Beer in New Jersey

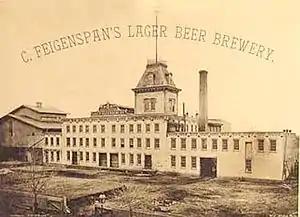
The C. Feigenspan Brewery in Newark, New Jersey, c.1890-1900

The first brewery in New Jersey was established in a fledgling settlement of Pavonia in what is now Hoboken when the state was part the Dutch New Netherland colony. It was short-lived and destroyed by a band of Lenape in 1643 during Governor Kieft's War (1643-1645). Large German immigrant populations in Newark and Jersey City led to the establishment of a healthy brewing industry in the nineteenth and early twentieth centuries. Brewing beer became the fourth-largest industry in Newark, and names like Kruger, Hensler, and Feigenspan were among the leading industrial families in Newark.